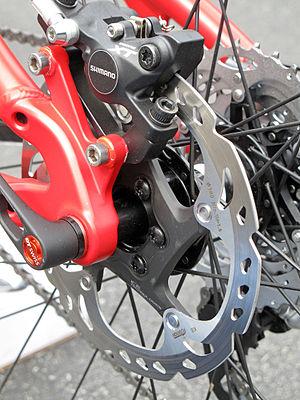
Le frein à disque est un système de freinage performant pour les véhicules munis de roues en contact avec le sol : automobile, moto, camion, avion, train, vélo tout terrain, etc. et pour diverses machines réclamant des freins performants et endurants.